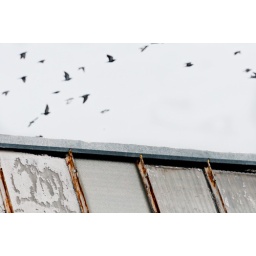
birds arching in the sky above a rooftop downtown